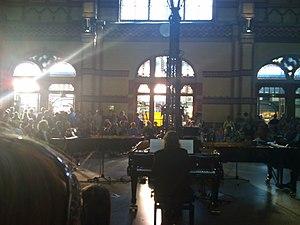
"Canto Ostinato est une composition pour instruments à clavier du compositeur néerlandais Simeon ten Holt. Le titre est souvent traduit par ""chant obstiné"", mais en fait le terme musical ""ostinato"" est un court motif musical qui est répété plusieurs fois pendant la durée d'une composition.